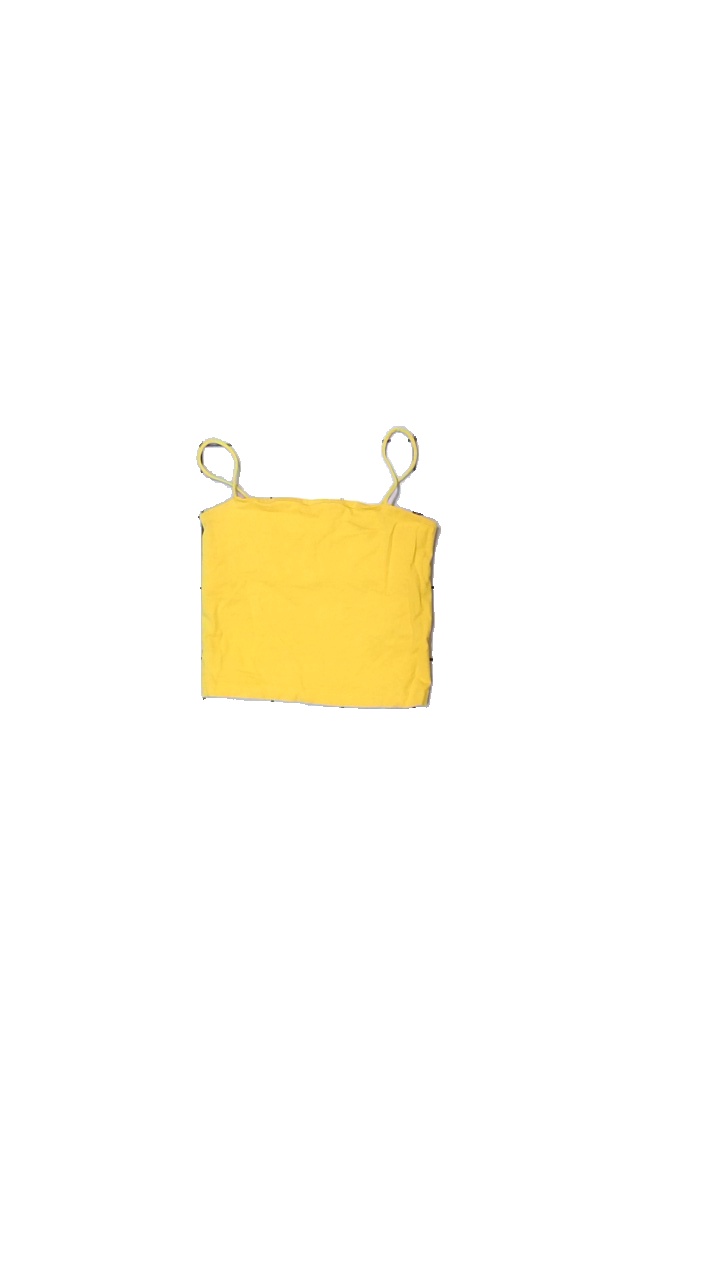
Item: Top (Ladies)
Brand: Gina Tricot
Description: gul top med rak skärning
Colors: Yellow
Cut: Regular
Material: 100% bomull
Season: All
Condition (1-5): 4
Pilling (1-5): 5
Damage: smutsigt
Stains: Minor
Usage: Export
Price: <50